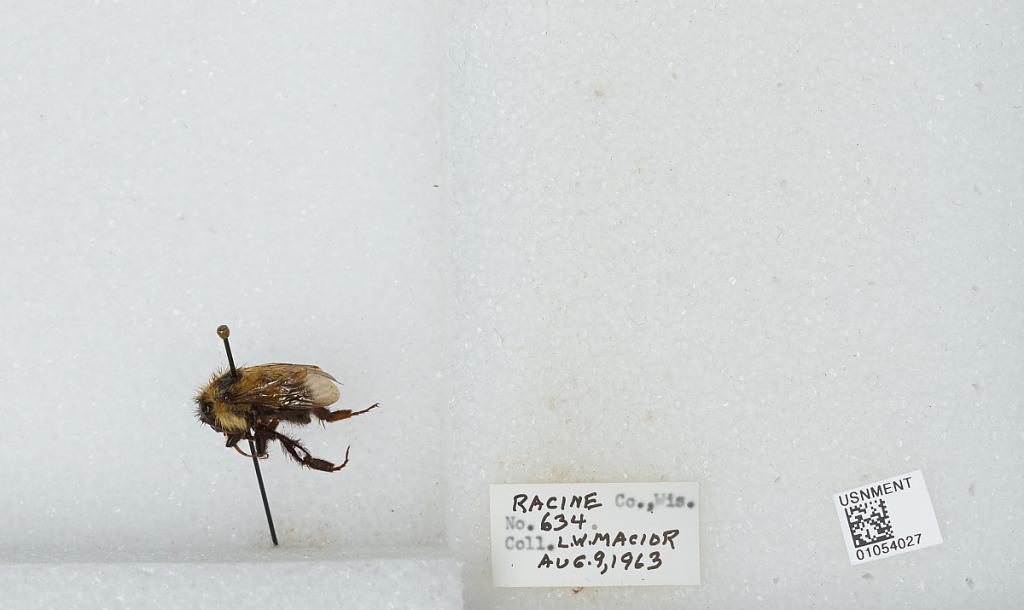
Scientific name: Bombus (Bombus) affinis Cresson
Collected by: L. Macior
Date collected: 1963-8-9
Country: United States
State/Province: Wisconsin
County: Racine
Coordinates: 42.78, -87.76